Lê Quang Đạo

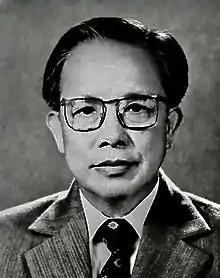
Official portrait, 1982

Lê Quang Đạo (8 August 1921 – 24 July 1999) was a Vietnamese politician who was a member of the Central Committee of the Communist Party of Vietnam from 1960 to 1991. Having served 28 years in the military, he was promoted to the rank of Major General in 1959 and Lieutenant General in 1974. He was Chairman of the National Assembly and also one of the Vice Chairmen of the State Council of Vietnam from 1987 to 1992.